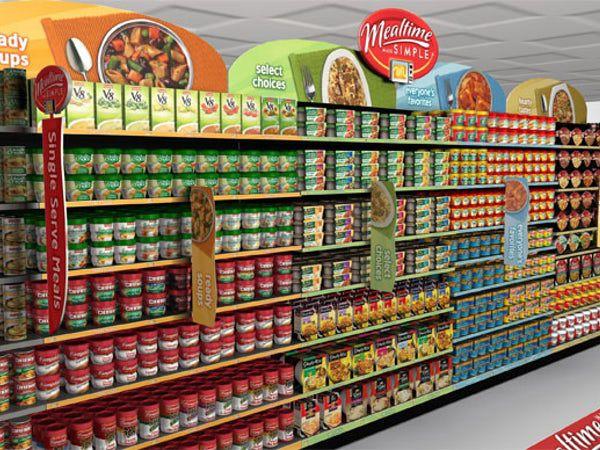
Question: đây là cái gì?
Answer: đây là các quầy hàng trong siêu thị